Burra Venkatesham

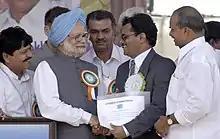
Burra Venkatesham with Prime Minister Manmohan Singh and Cm YS Rajashekhar Reddy

In 2019, Venkatesham authored the book, "Selfie of Success". He was felicitated by V. Srinivas Goud, the minister for Tourism, for writing the book.